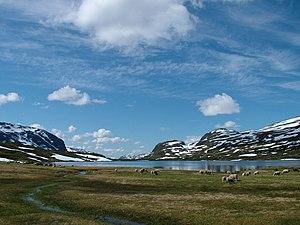
Le Parc national de Hardangervidda est le plus grand parc national de Norvège continentale avec ses 3 422 km². Il est situé au sud du pays, à la frontière des comtés d'Innlandet, de Vestfold og Telemark et de Viken. Il fut fondé en 1981.
Le Hardangervidda est un plateau des Alpes scandinaves situé en Norvège, à mi-chemin entre Bergen et la capitale Oslo. C'est le plus grand plateau européen intégralement situé au-delà de la limite des arbres.